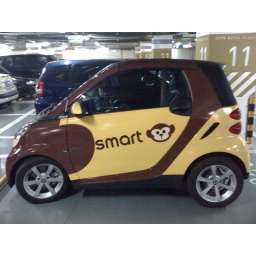
smart monkey car in Beijing